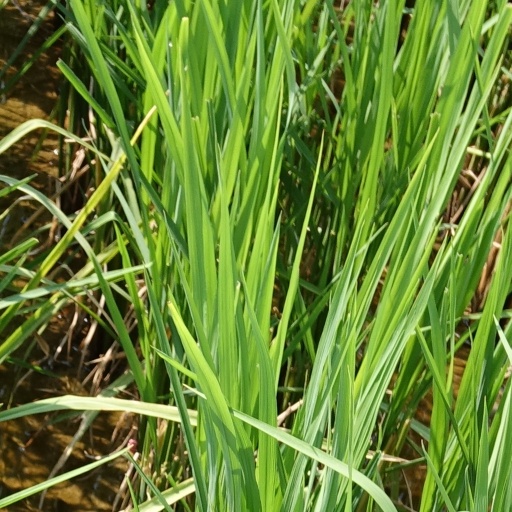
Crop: rice